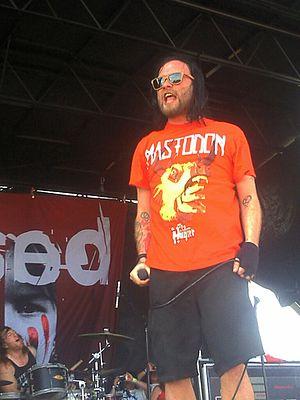
Robert Edward "Bert" McCracken est le chanteur et le compositeur du groupe américain de rock alternatif The Used.